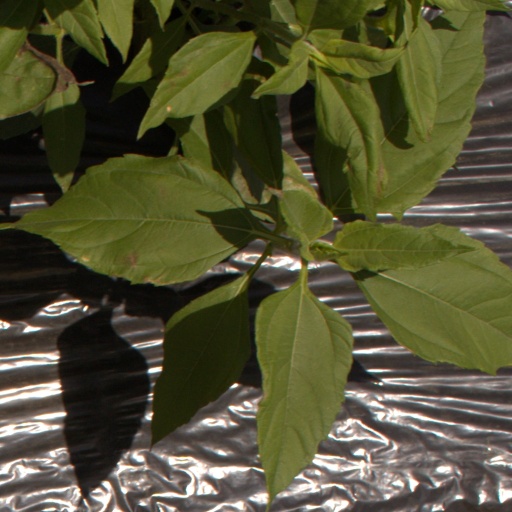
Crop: Jerusalem artichoke